History of Peru

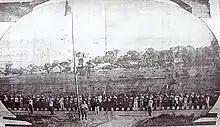
The flag of Peru flies over the port of Leticia after the takeover

The foreign policy of Sánchez Cerro's government was initially intended to respect the border treaties signed up to that point, but public opposition to the Salomón–Lozano Treaty eventually led to a civilian takeover of the port town of Leticia, which ended up being supported by the government. The event led to protests in Colombia, and the beginning of the Colombia–Peru War on September 1, 1932.